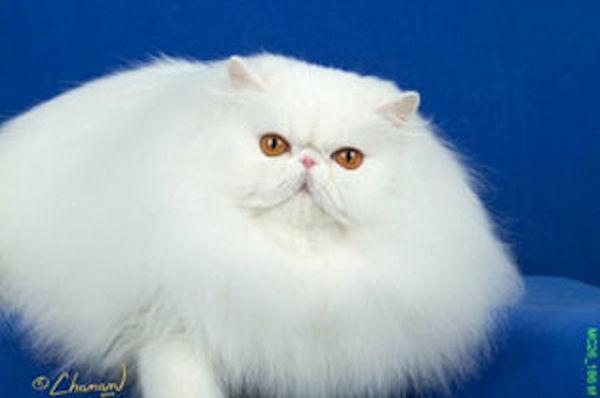
Breed: Persian